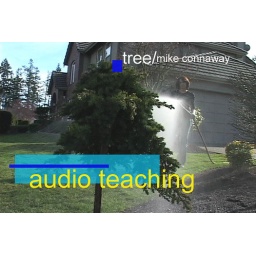
people are trees in the house of God